News.am

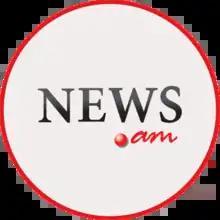

The main topics of the agency are the social, political and economic developments in Armenia and Nagorno-Karabakh, as well as Diaspora communities around the world. It also focuses on the topical events, problems, and trends in the South Caucasus region. The agency provides news content in multiple languages, including English, Armenian, Russian, and Turkish. It also features media monitoring of press and electronic outlets from countries such as Armenia, Georgia, Turkey, Russia, Iran, and Azerbaijan, as well as major international publications. In addition to news reporting, News.am publishes interviews, analytical pieces, commentary, reports, and photographs. The platform also disseminates topical bulletins and facilitates events such as press conferences, round tables, and seminars.